List of Hindu temples in Kumbakonam

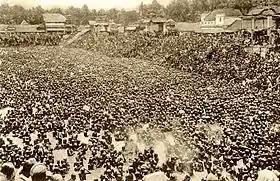
Mahamaham tank, the most famous temple tank in the town

Kumbakonam is a city and a municipal corporation in the Thanjavur district in the Indian state of Tamil Nadu, 40 kilometres from Thanjavur and 273 kilometres from Chennai. It is the headquarters of the Kumbakonam taluk of Thanjavur district and a temple town with many Hindu temples located in and around it, the majority dedicated to Vishnu and Shiva.